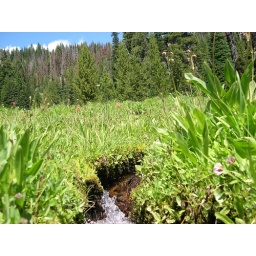
One of the hundreds of streams running into a river in the cascade mountains in Oregon